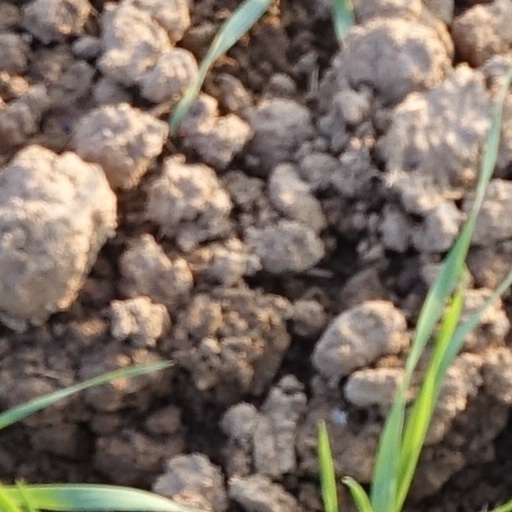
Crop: wheat